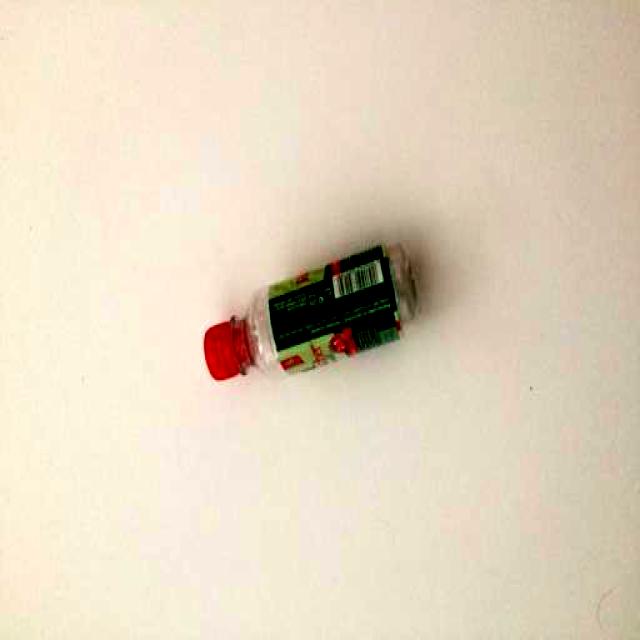
Label: Plastic